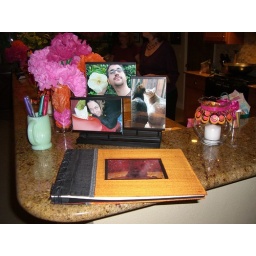
Great photo collage gift from Courtney. Bound wedding book by Carolee (that orange is my dress color!)